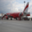
Label: airplane